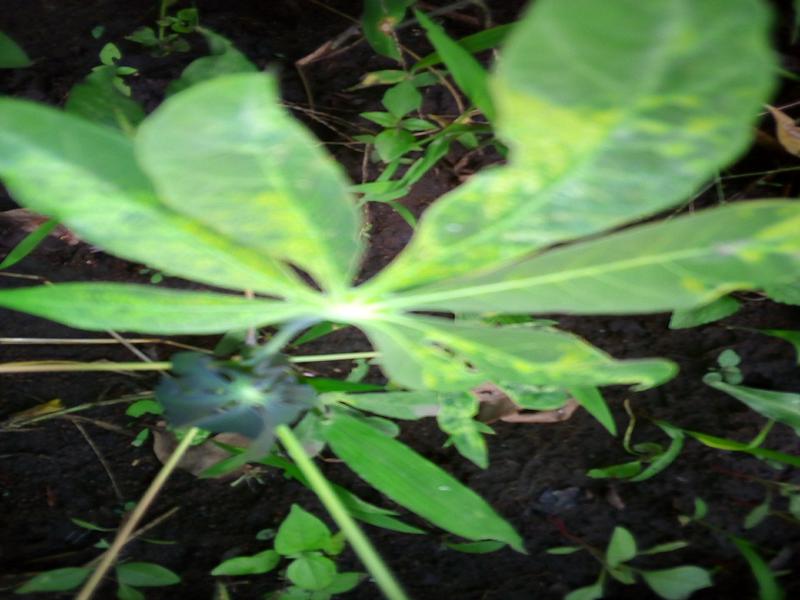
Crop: cassava
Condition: mosaic_disease